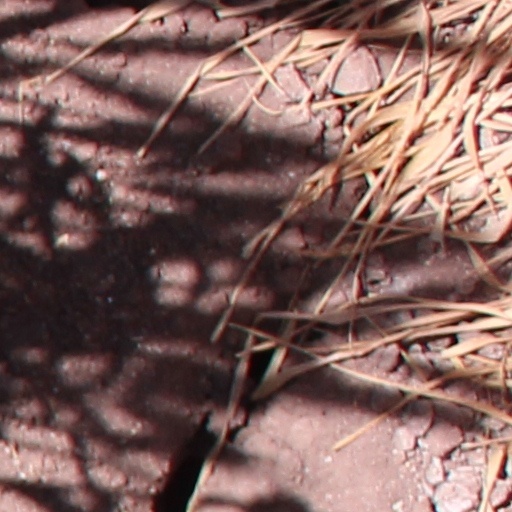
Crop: wheat